Metrication in the United Kingdom

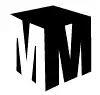
Metric Britain logo, Metrication Board

In July 1968, following the publication of a report from the Standing Joint Committee on Metrication, the government announced that an advisory metrication board would be set up as soon as possible, to oversee the metrication process, with a target completion date of the end of 1975. The report favoured the board being made up of part-time members drawn from commerce and industry, with government, education and consumer interests also being represented. In December 1968, the government announced the set-up of the Metrication Board to coordinate the metrication programme, with Lord Ritchie-Calder being appointed as chairman. By this time much of the groundwork, especially rewriting of many British Standards using metric units, had been done and many of the industries that stood to benefit from metrication had already metricated, or had a metrication programme in progress.